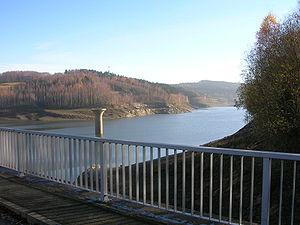
La centrale hydroélectrique de Markersbach est une centrale hydroélectrique de pompage allemande, dans les Monts Métallifères sur le cours supérieur de la rivière Große Mittweida, sur le territoire de la commune de Markersbach, dans l'arrondissement d'Aue-Schwarzenberg en Saxe.
Le secteur de l’électricité en Allemagne se caractérise en 2019 par une production brute d'électricité issue en premier lieu des centrales à combustibles fossiles : 44,2 %, malgré la progression des énergies renouvelables : 40,1 %. La part du nucléaire est de 12,4 %.